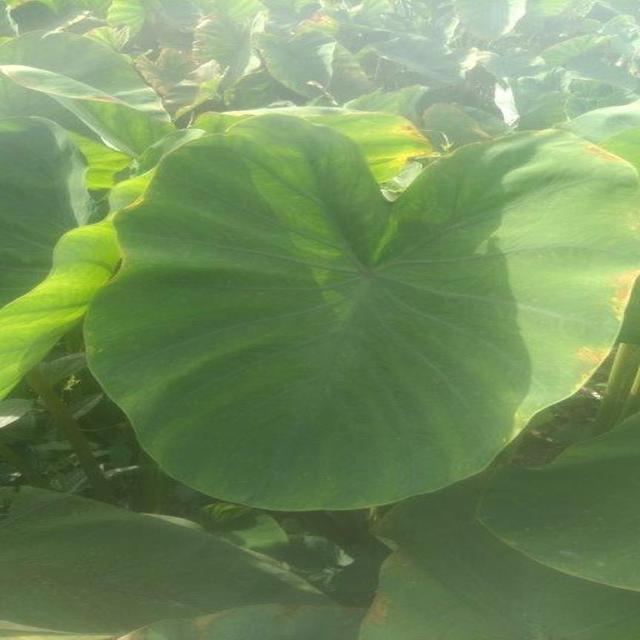
Label: Early_Blight